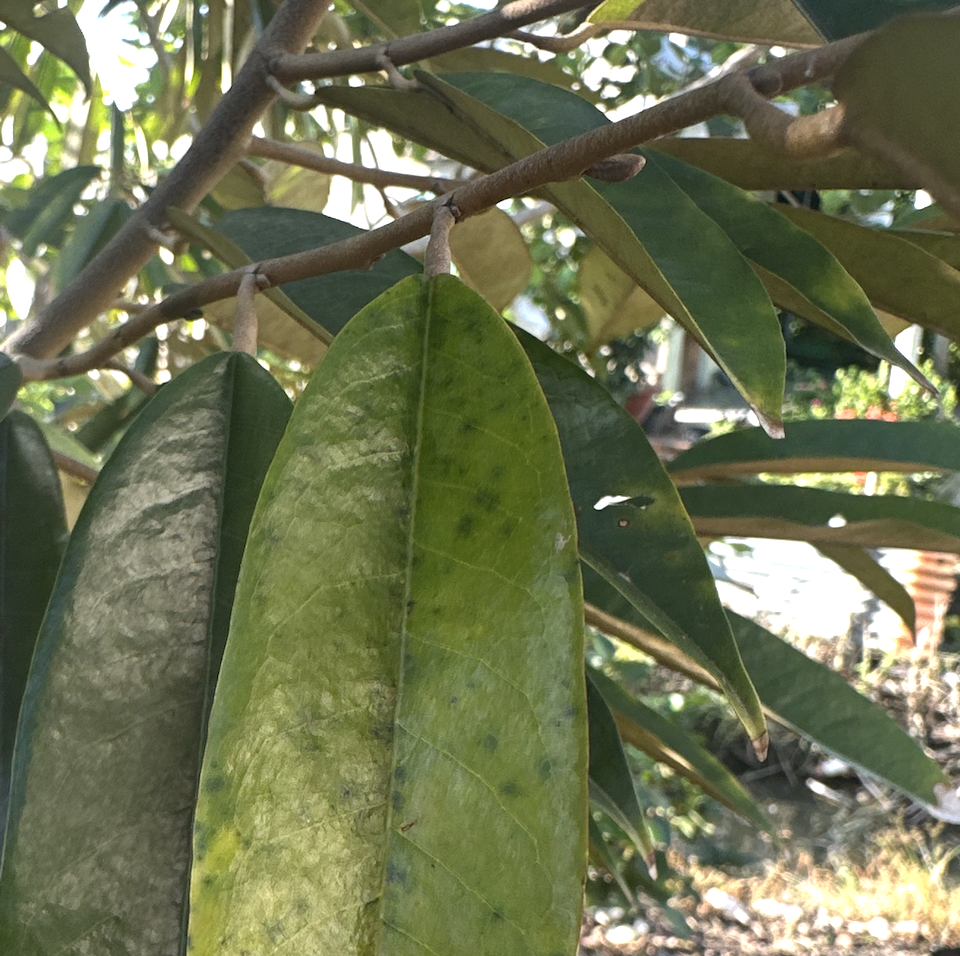
Label: sooty_mold